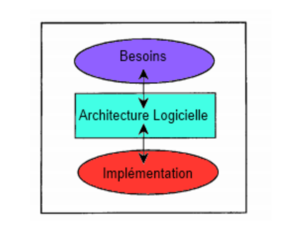
Les étapes à suivre lors de la réalisation d'un projet
La dégradation logicielle, nommée également érosion logicielle, est le déséquilibre entre l'architecture logicielle et son implémentation. Le vieillissement logiciel est également utilisé comme terme pour faire allusion aux défaillances rencontrées dans un logiciel au fil du temps. Il semble impossible d'empêcher ce dit vieillissement mais il existe des moyens pour le ralentir, d'où l'intérêt des architectures logicielles.